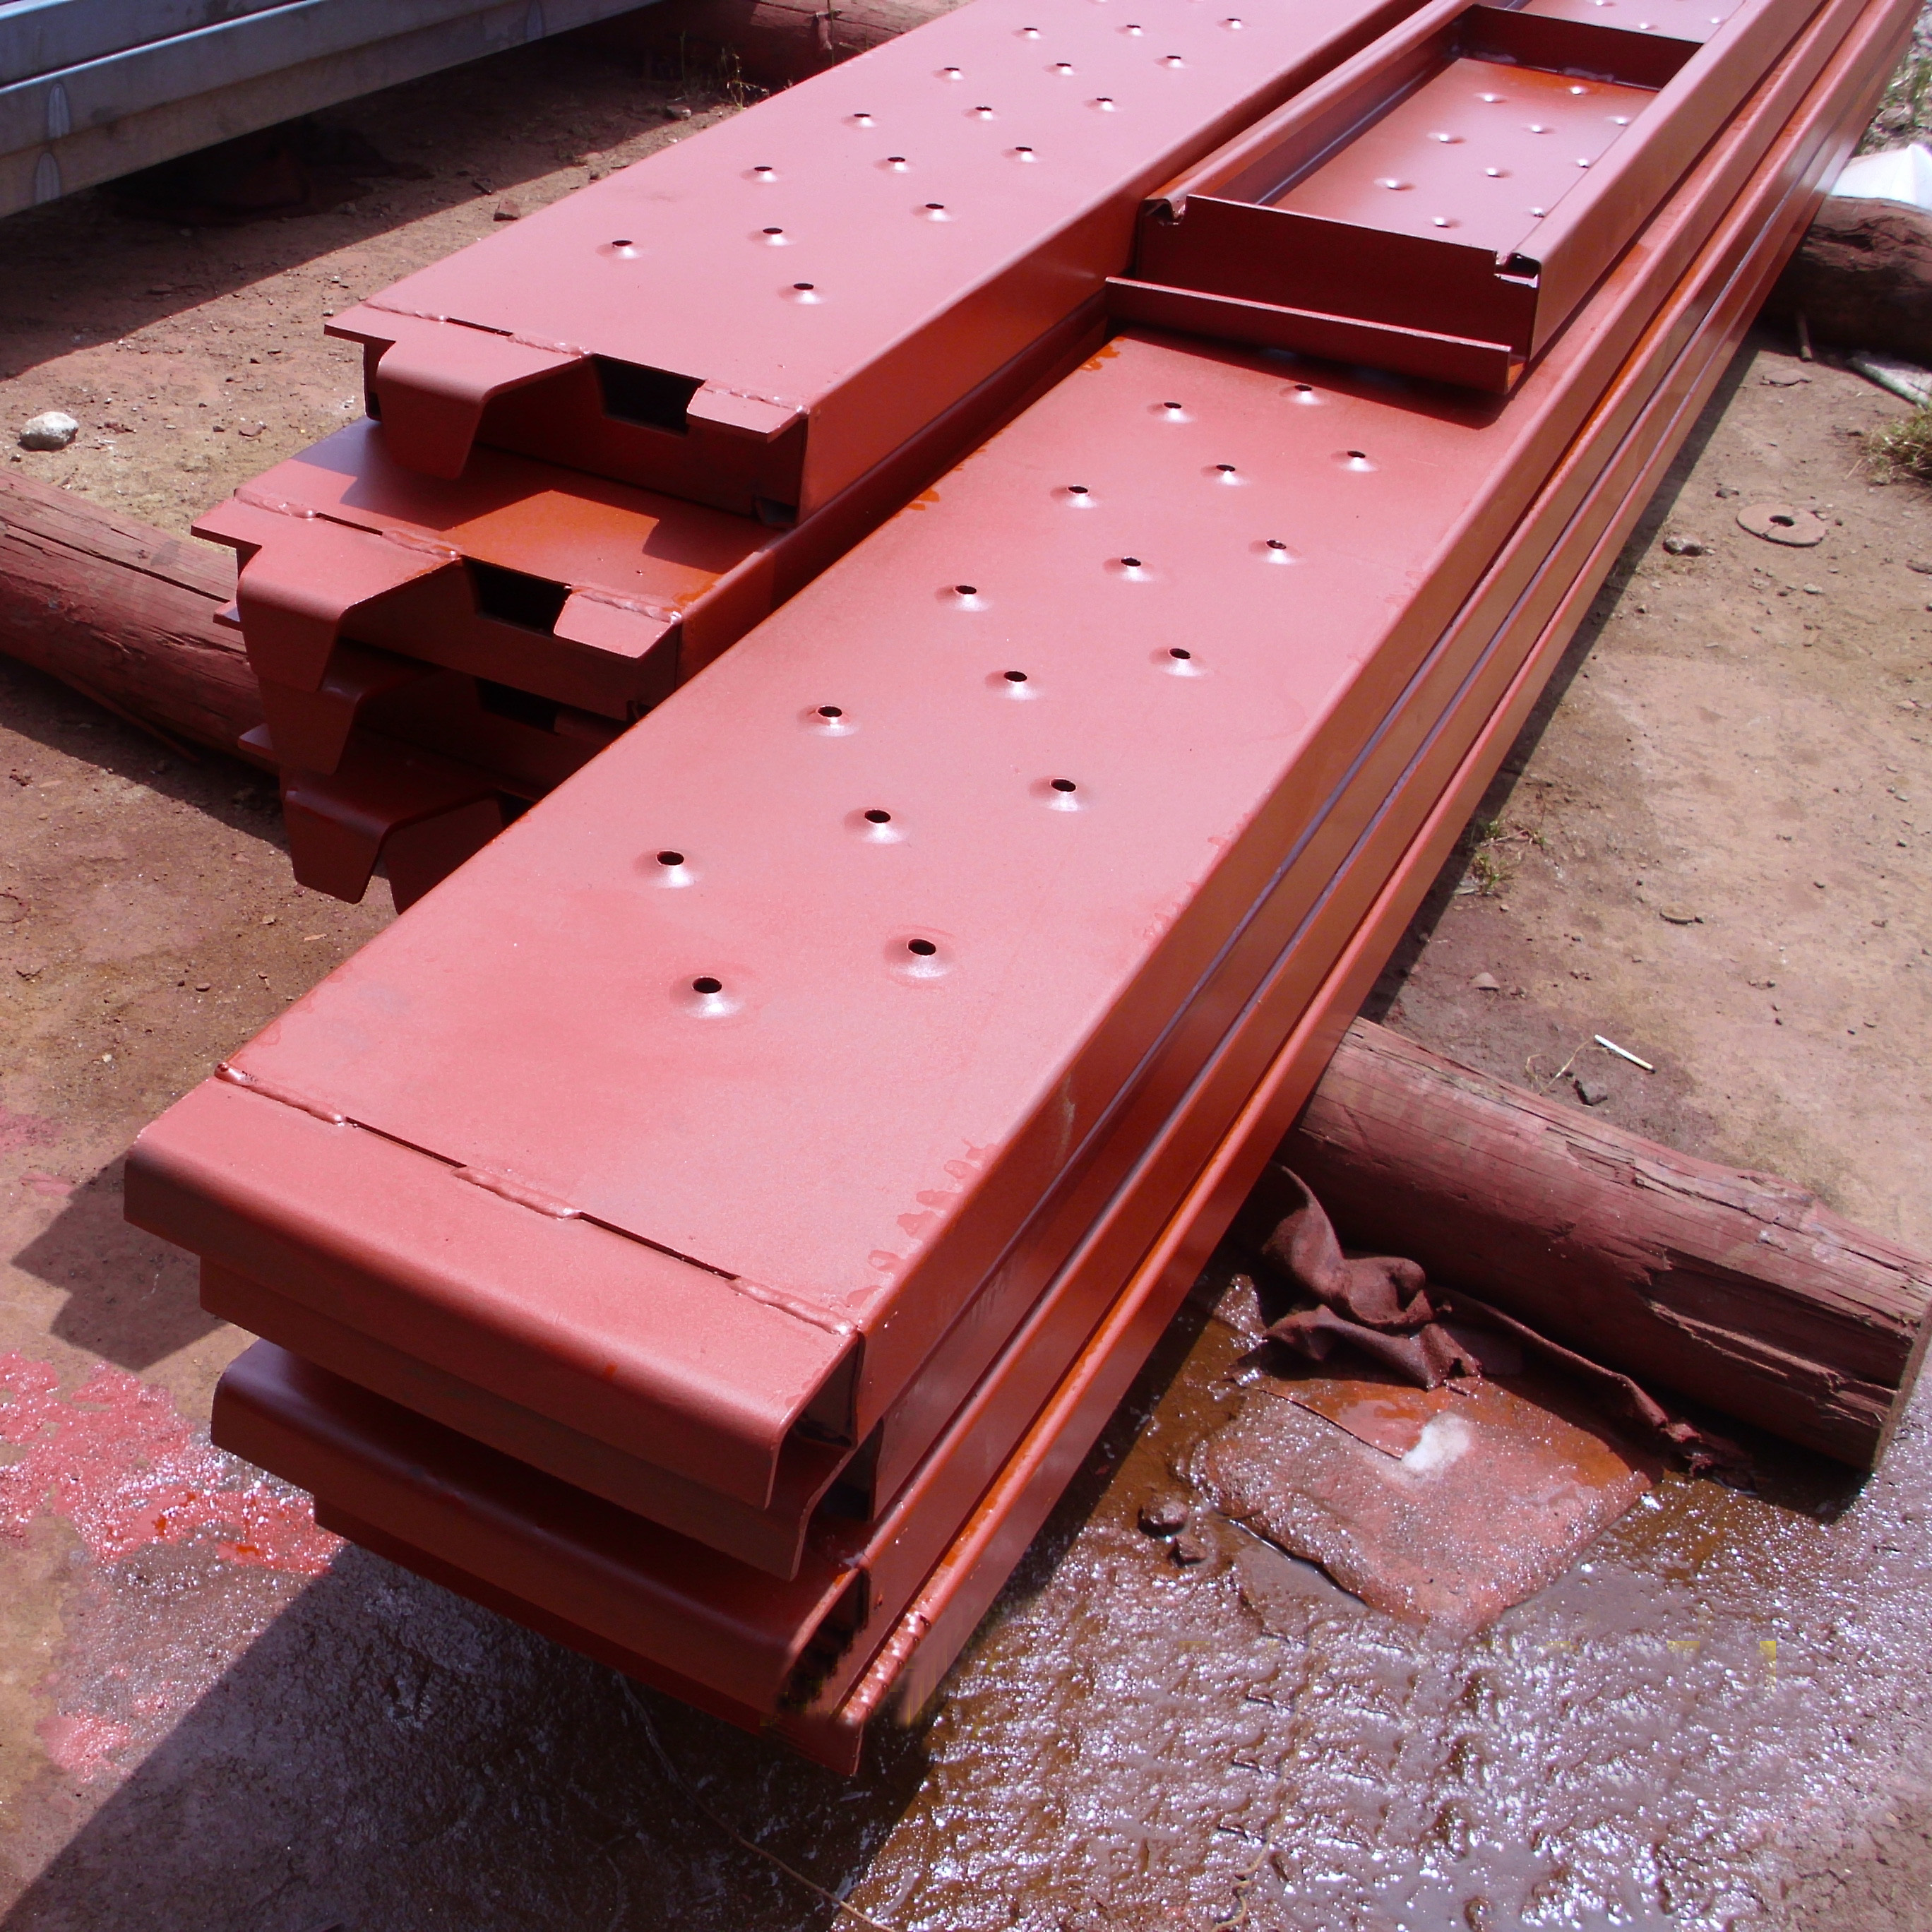
town, wood, steel